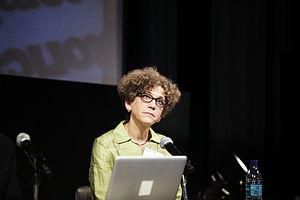
Johanna Drucker, née le 30 mai 1952 à Philadelphie, est une écrivain, poète, critique d'art, grammatologue, théoricienne de l'esthétique visuelle, conceptrice de couvertures de beaux livres et une universitaire américaine. Elle est connue pour avoir étudier l'impact des nouvelles technologies informatiques sur l'écriture et la diffusion de l'écrit. Elle tient la chaire Martin et Bernard Breslauer à la Graduate School of Education and Information Studies de l'université de Californie à Los Angeles.